Beachamwell

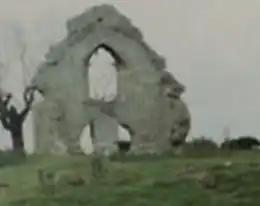
West wall of Beachamwell All Saints' Church before its collapse in 1989

Shingham church is a Grade I listed building. The dedication is to St Botolph.